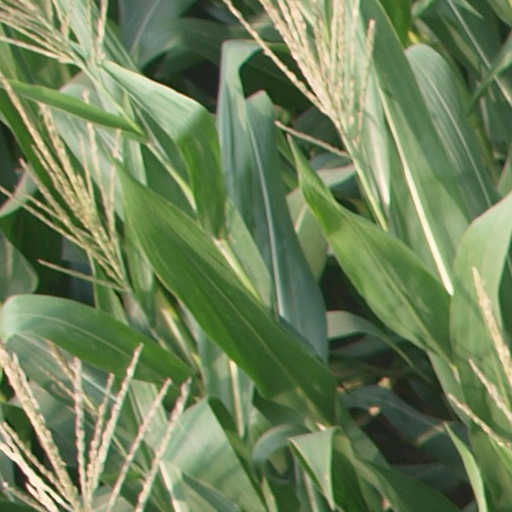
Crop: maize; corn